Sydney Grammar School

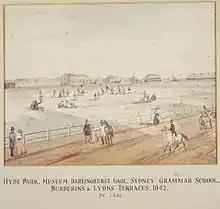
Hyde Park with Sydney Grammar School (at that time Sydney College) in the distance, 1842

Sydney Grammar School is the oldest school still in use in the City of Sydney, and is historically the site on which the University of Sydney began. The school buildings also contain examples of early building materials and techniques in pre-Federation Australia.